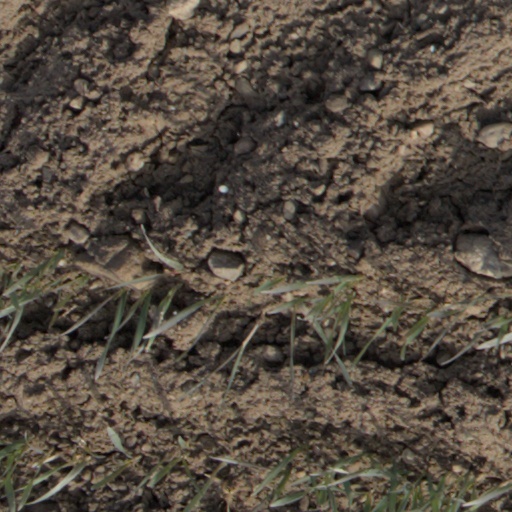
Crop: wheat